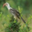
Label: bird